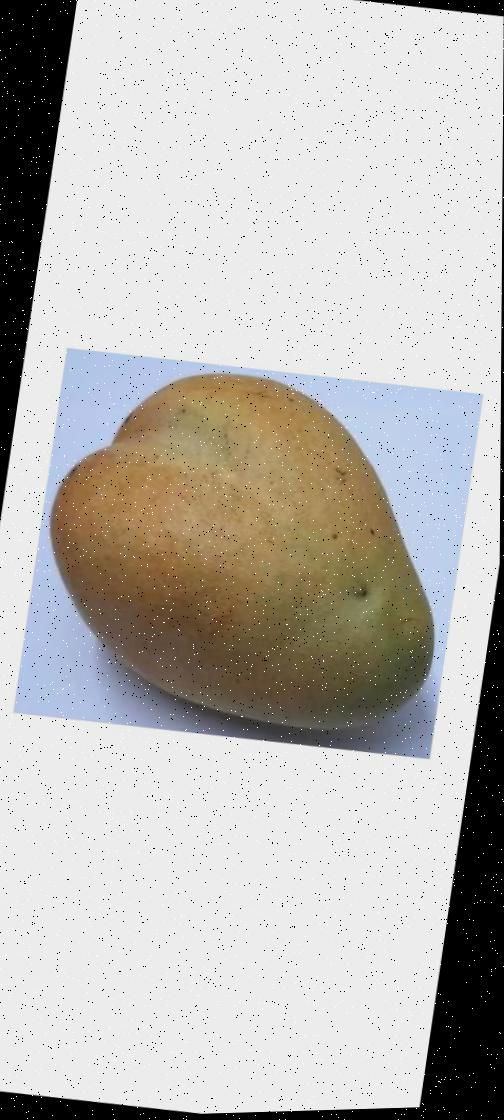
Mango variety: Bari-11